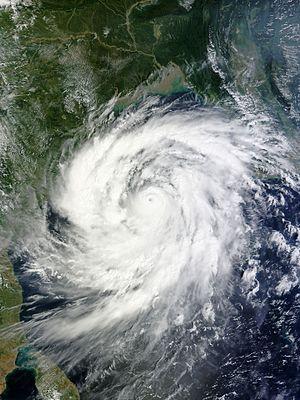
Le cyclone Phailin est un cyclone tropical ayant frappé la Thaïlande, la Birmanie, le Népal et les États indiens d'Andaman-et-Nicobar, de l'Odisha, de l'Andhra Pradesh, de Jharkhand et du Bengale-Occidental. Le système est d'abord qualifié de dépression tropicale le 4 octobre 2013 dès son passage dans le golfe de Thaïlande, à l'ouest de Phnom Penh au Cambodge. Le 11 octobre, elle se renforce en ouragan de catégorie 5, avant de s'affaiblir le jour suivant près de l'Odisha. Le cyclone a causé la plus grosse évacuation jamais survenue en Inde depuis 23 ans avec 550 000 personnes évacuées de l'Odisha et de l'Andhra Pradesh.